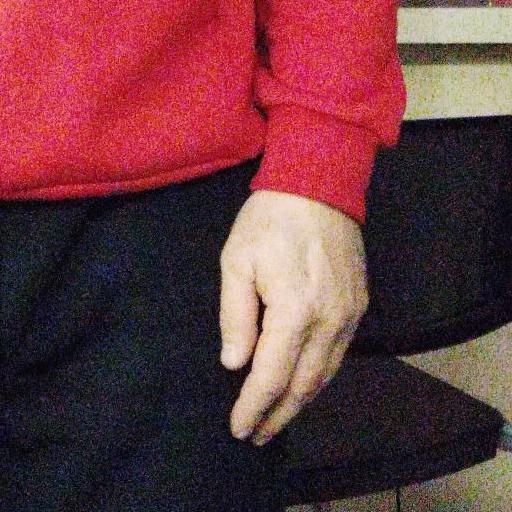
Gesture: no_gesture